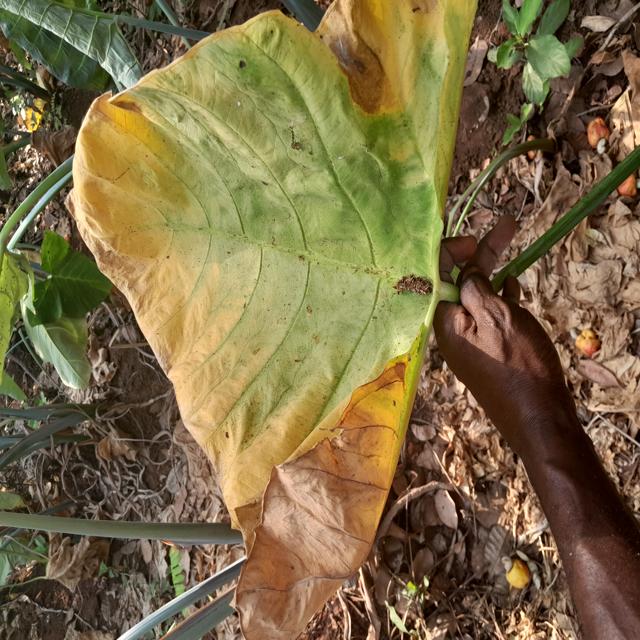
Label: Mid_Blight